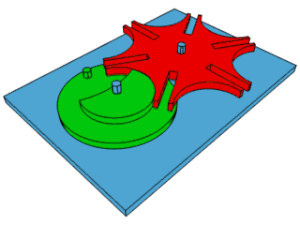
Animation montrant le fonctionnement d'une croix de Malte à 6 positions Italiano: L'animazione mostra il meccanismo detto Croce di Malta a 6 posizioni Русский: Анимация шестипозиционного мальтийского механизма Suomi: Animaatio, joka esittää kuusiaskelisen maltan risti -mekanismin toimintaperiaatteen.